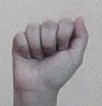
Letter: saad